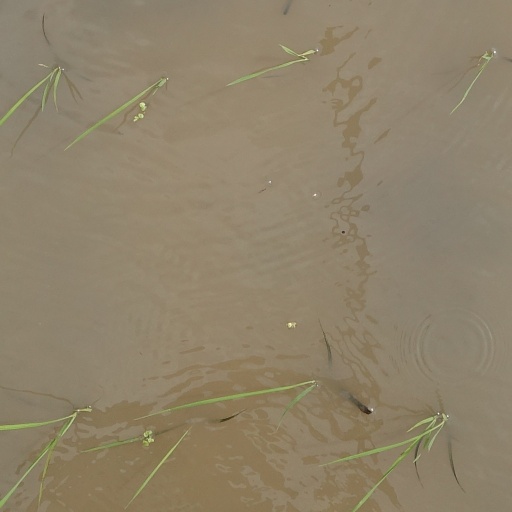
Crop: rice